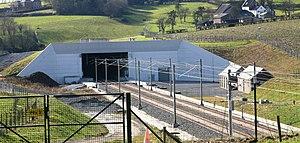
Tunnel de Soumagne
Le présent article recense les tunnels les plus longs au monde en service mais exclut les tunnels de métro et les tunnels canaux. Le plus long tunnel destiné au transport de personnes au monde est la Ligne 3 du métro de Canton.
Le tunnel de Soumagne est le plus long tunnel ferroviaire de Belgique. Construit sur le tracé de la ligne TGV Bruxelles-Liège-Cologne, il relie l'agglomération liégeoise et la vallée de la Meuse au plateau de Herve avec un dénivelé de 120 m. Sa construction aura duré de 2001 à 2005 et les premiers trains à grande vitesse y circulent à partir de fin 2009 à une vitesse de 200 km/h. Sa tête ouest se situe à Vaux-sous-Chèvremont dans l'entité de Chaudfontaine, dans la vallée de la Vesdre à une altitude de 90 m, tandis que sa tête est se situe à Ayeneux, dans l'entité de Soumagne, à une altitude de 210 m, à proximité de l'ancien charbonnage du Bas-Bois. Il passe sous les communes de Chaudfontaine, Fléron, Olne et Soumagne. Sa pente varie de 17 ‰ à 20 ‰ à son extrémité est et sa couverture maximale atteint jusqu'à 127 m.